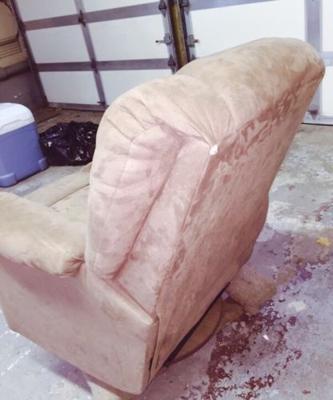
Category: chair